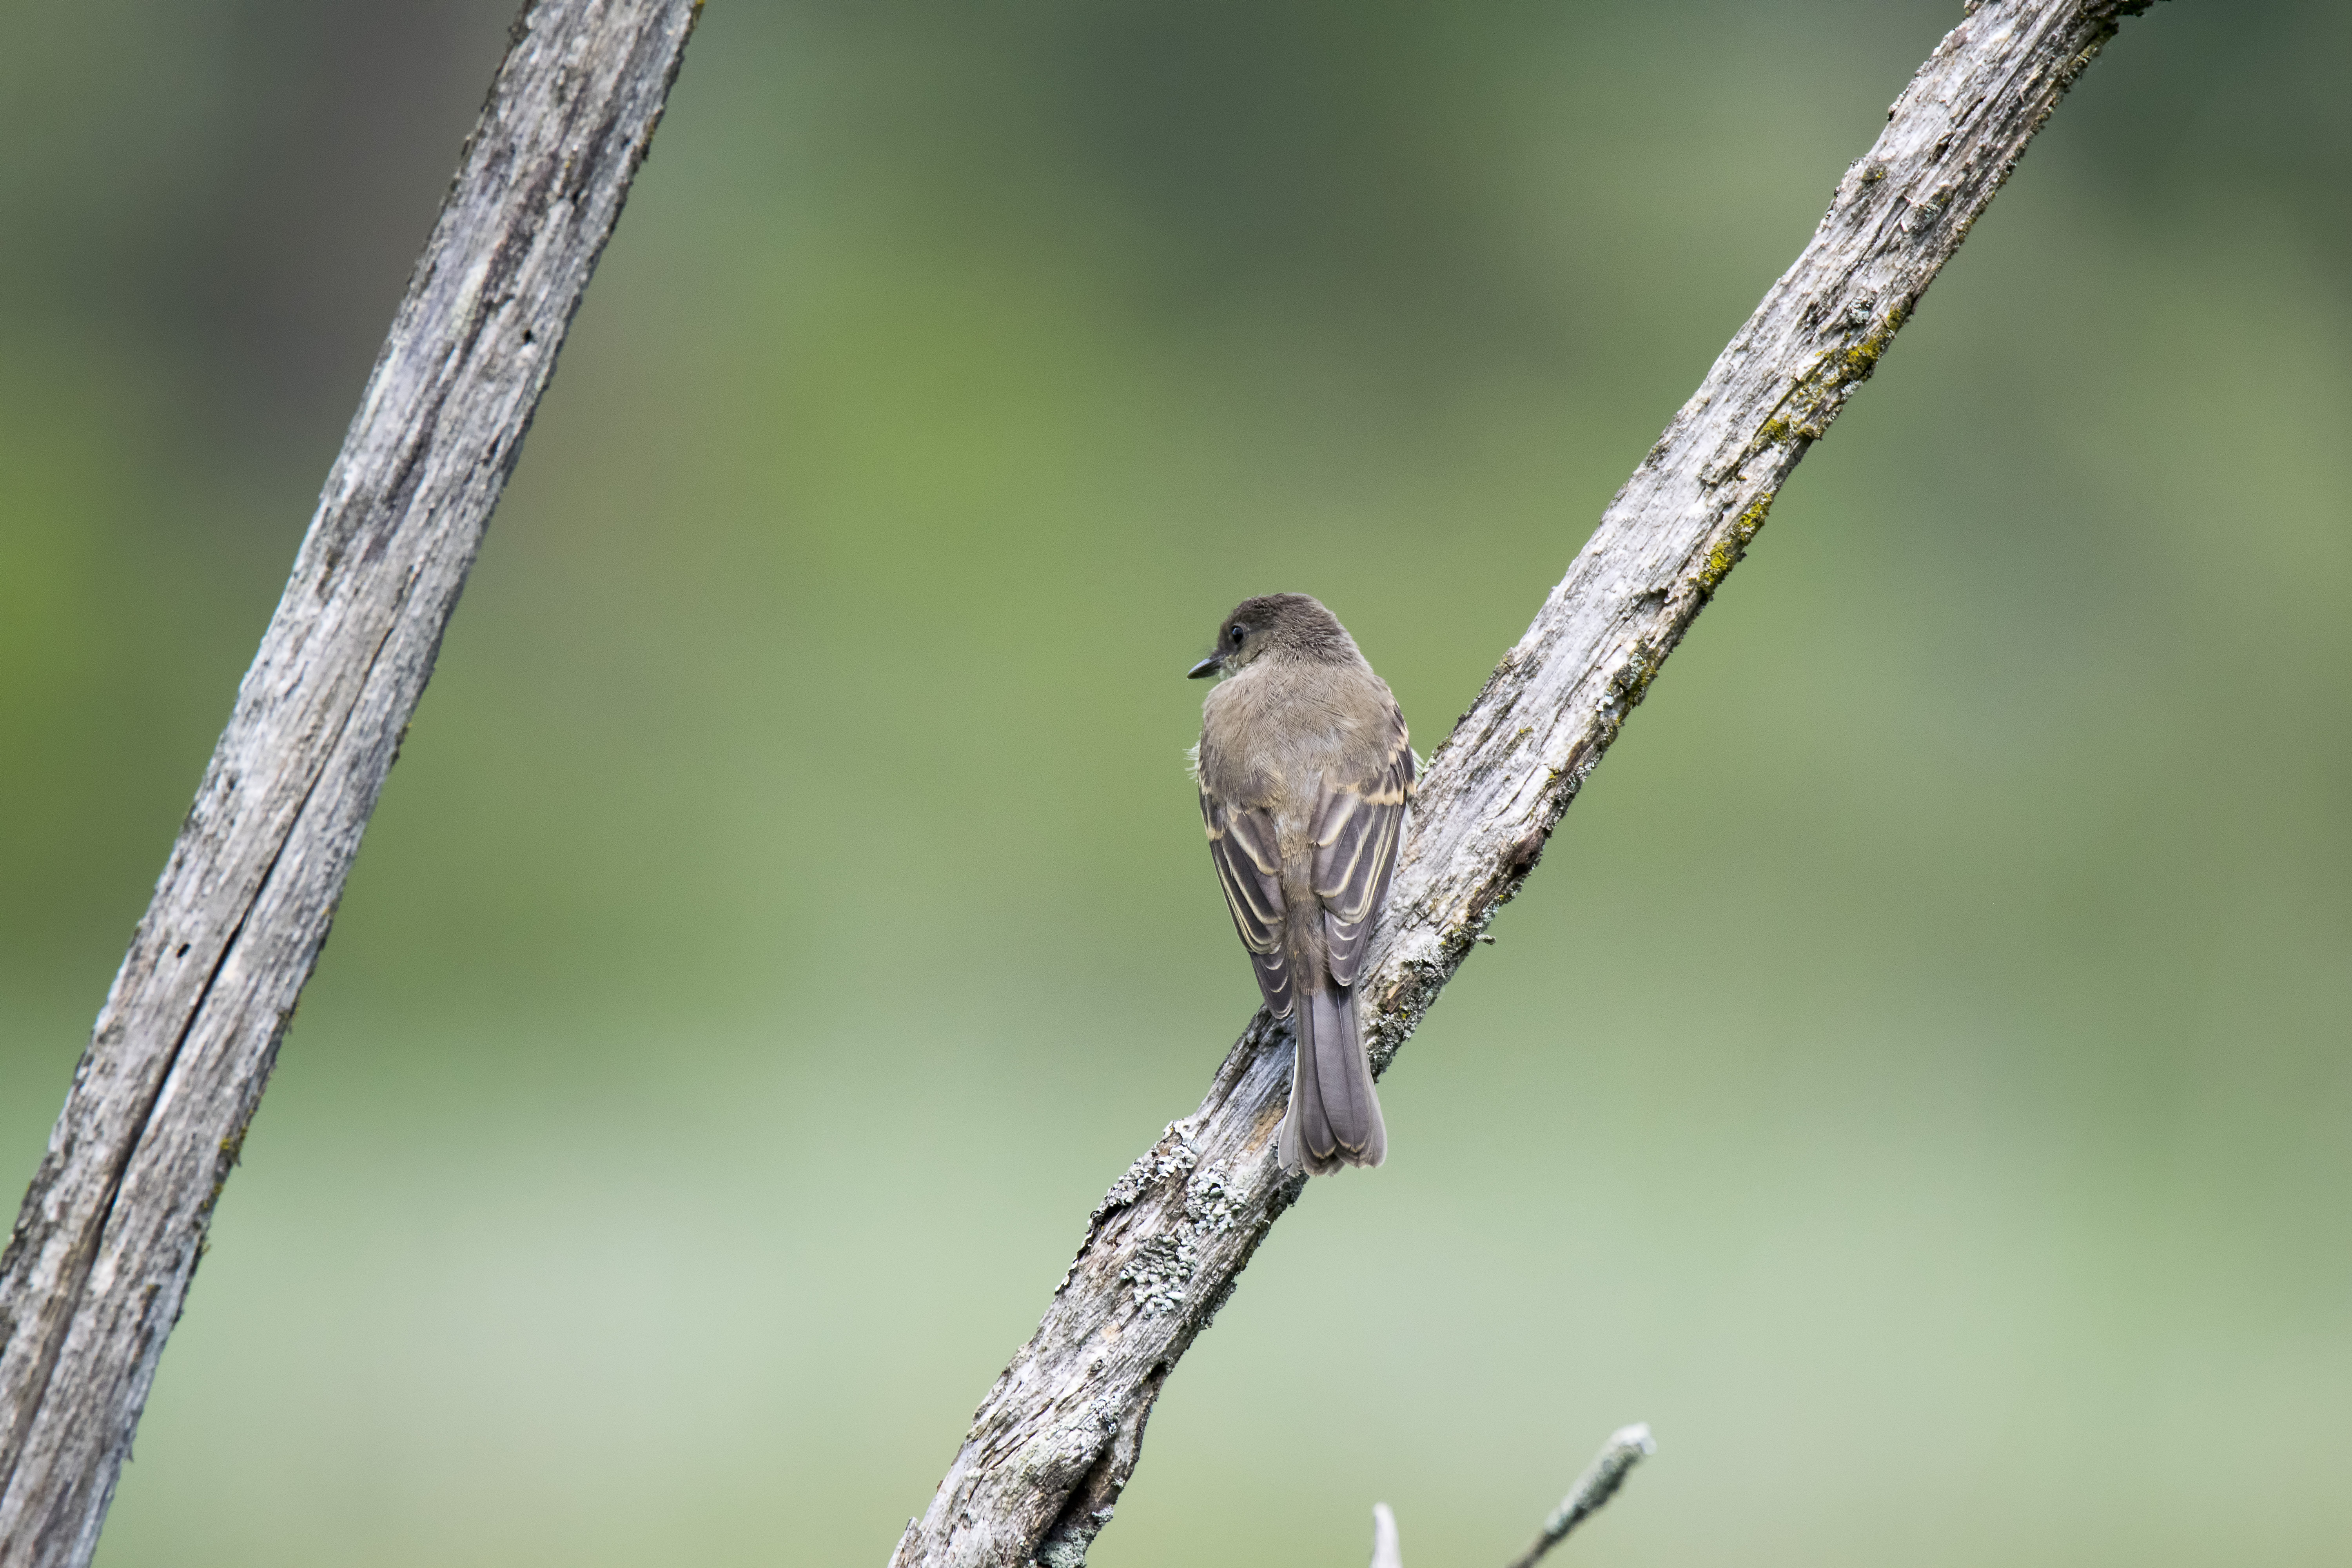
nature, branch, bird, wing, wildlife, beak, fauna, twig, close up, canada, vertebrate, eastern, quebec, sherbrooke, oiseau, moucherolle, phoebe, wren, ph bi, plant stem, perching bird